Gould Academy

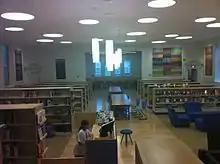
Sanborn Family Library inside Hanscom Hall, renovated in 2011.

Gould's 436 acre campus is located in the town of Bethel, Maine, just on the Western edge of "Bethel Village".